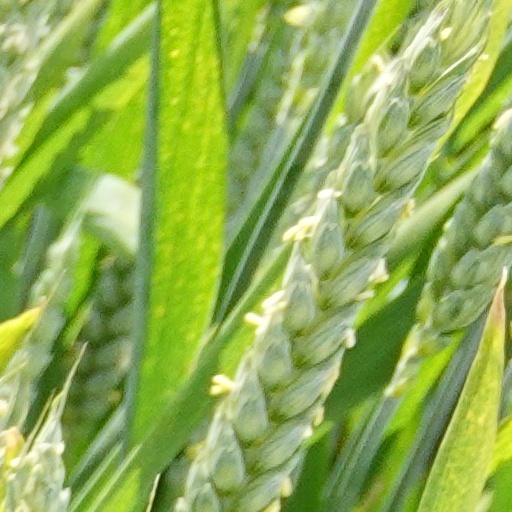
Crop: wheat